Sörenberg

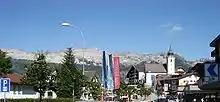
View of Sörenberg

Sörenberg is a village in the Swiss Alps, located in the southern part of the canton of Lucerne. The village lies in the municipality of Flühli in the Entlebuch region, near the upper end of the Waldemme valley.